Junkers Ju 86

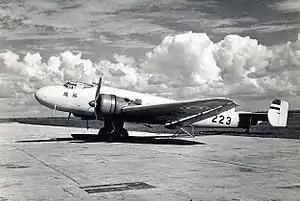
Junkers Ju 86Z, Manchukuo National Airways. M-223 "Huánglóng"

Civil variants, introduced in 1936, were designated Ju 86Z in three different models differing in their engines. The Jumo-engined Ju 86Z-1 (corresponding to the former B-0 or C-1) was sold to Swissair (one), Airlines of Australia (one), and LAN-Chile (three). The BMW 132H-powered Ju 86Z-2 was sold to DLH (two) and the para-military Manchukuo Air Transport (five or more). The Pratt & Whitney R-1690 Hornet-engined Ju 86Z-7 was delivered to AB Aerotransport (ABA) of Sweden (one, for use as a mail carrier), Lloyd Aéreo Boliviano (three), and South African Airways (SAA) (seventeen). The ABA aircraft was later transferred to the Swedish Air Force, with which it served, under the designation Tp 9, until 1958. South African Airways' original intention was to have its Ju 86s powered by 745 hp Rolls-Royce Kestrels. Six aircraft for SAA, flown with these engines, were refitted with Hornets before delivery, and the remainder were also Hornet-powered.